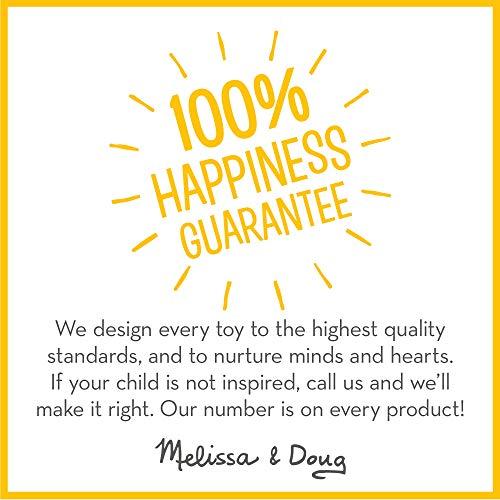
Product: Melissa & Doug Pet Place Puffy Sticker Activity Book (Reusable Puffy Sticker Play Set, 10 Pages, 115 Stickers, Great Gift for Girls and Boys – Best for 4, 5, 6, 7 and 8 Year Olds)
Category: Toys & Games | Arts & Crafts
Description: PET-THEMED PUFFY STICKER PLAY SET: The Melissa and Doug Pet Place Puffy Sticker Activity Book includes 115 reusable puffy stickers and features 10 pages of backgrounds with pet themes.
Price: $6.22
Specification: ProductDimensions:0.2x8.5x11.5inches|ItemWeight:5.6ounces|ShippingWeight:5.6ounces(Viewshippingratesandpolicies)|DomesticShipping:ItemcanbeshippedwithinU.S.|InternationalShipping:ThisitemcanbeshippedtoselectcountriesoutsideoftheU.S.LearnMore|ASIN:B016B6DJSQ|Itemmodelnumber:9429|Manufacturerrecommendedage:4-8years